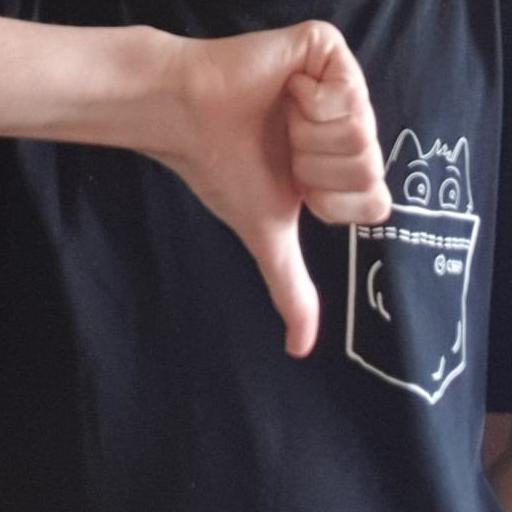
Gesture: dislike